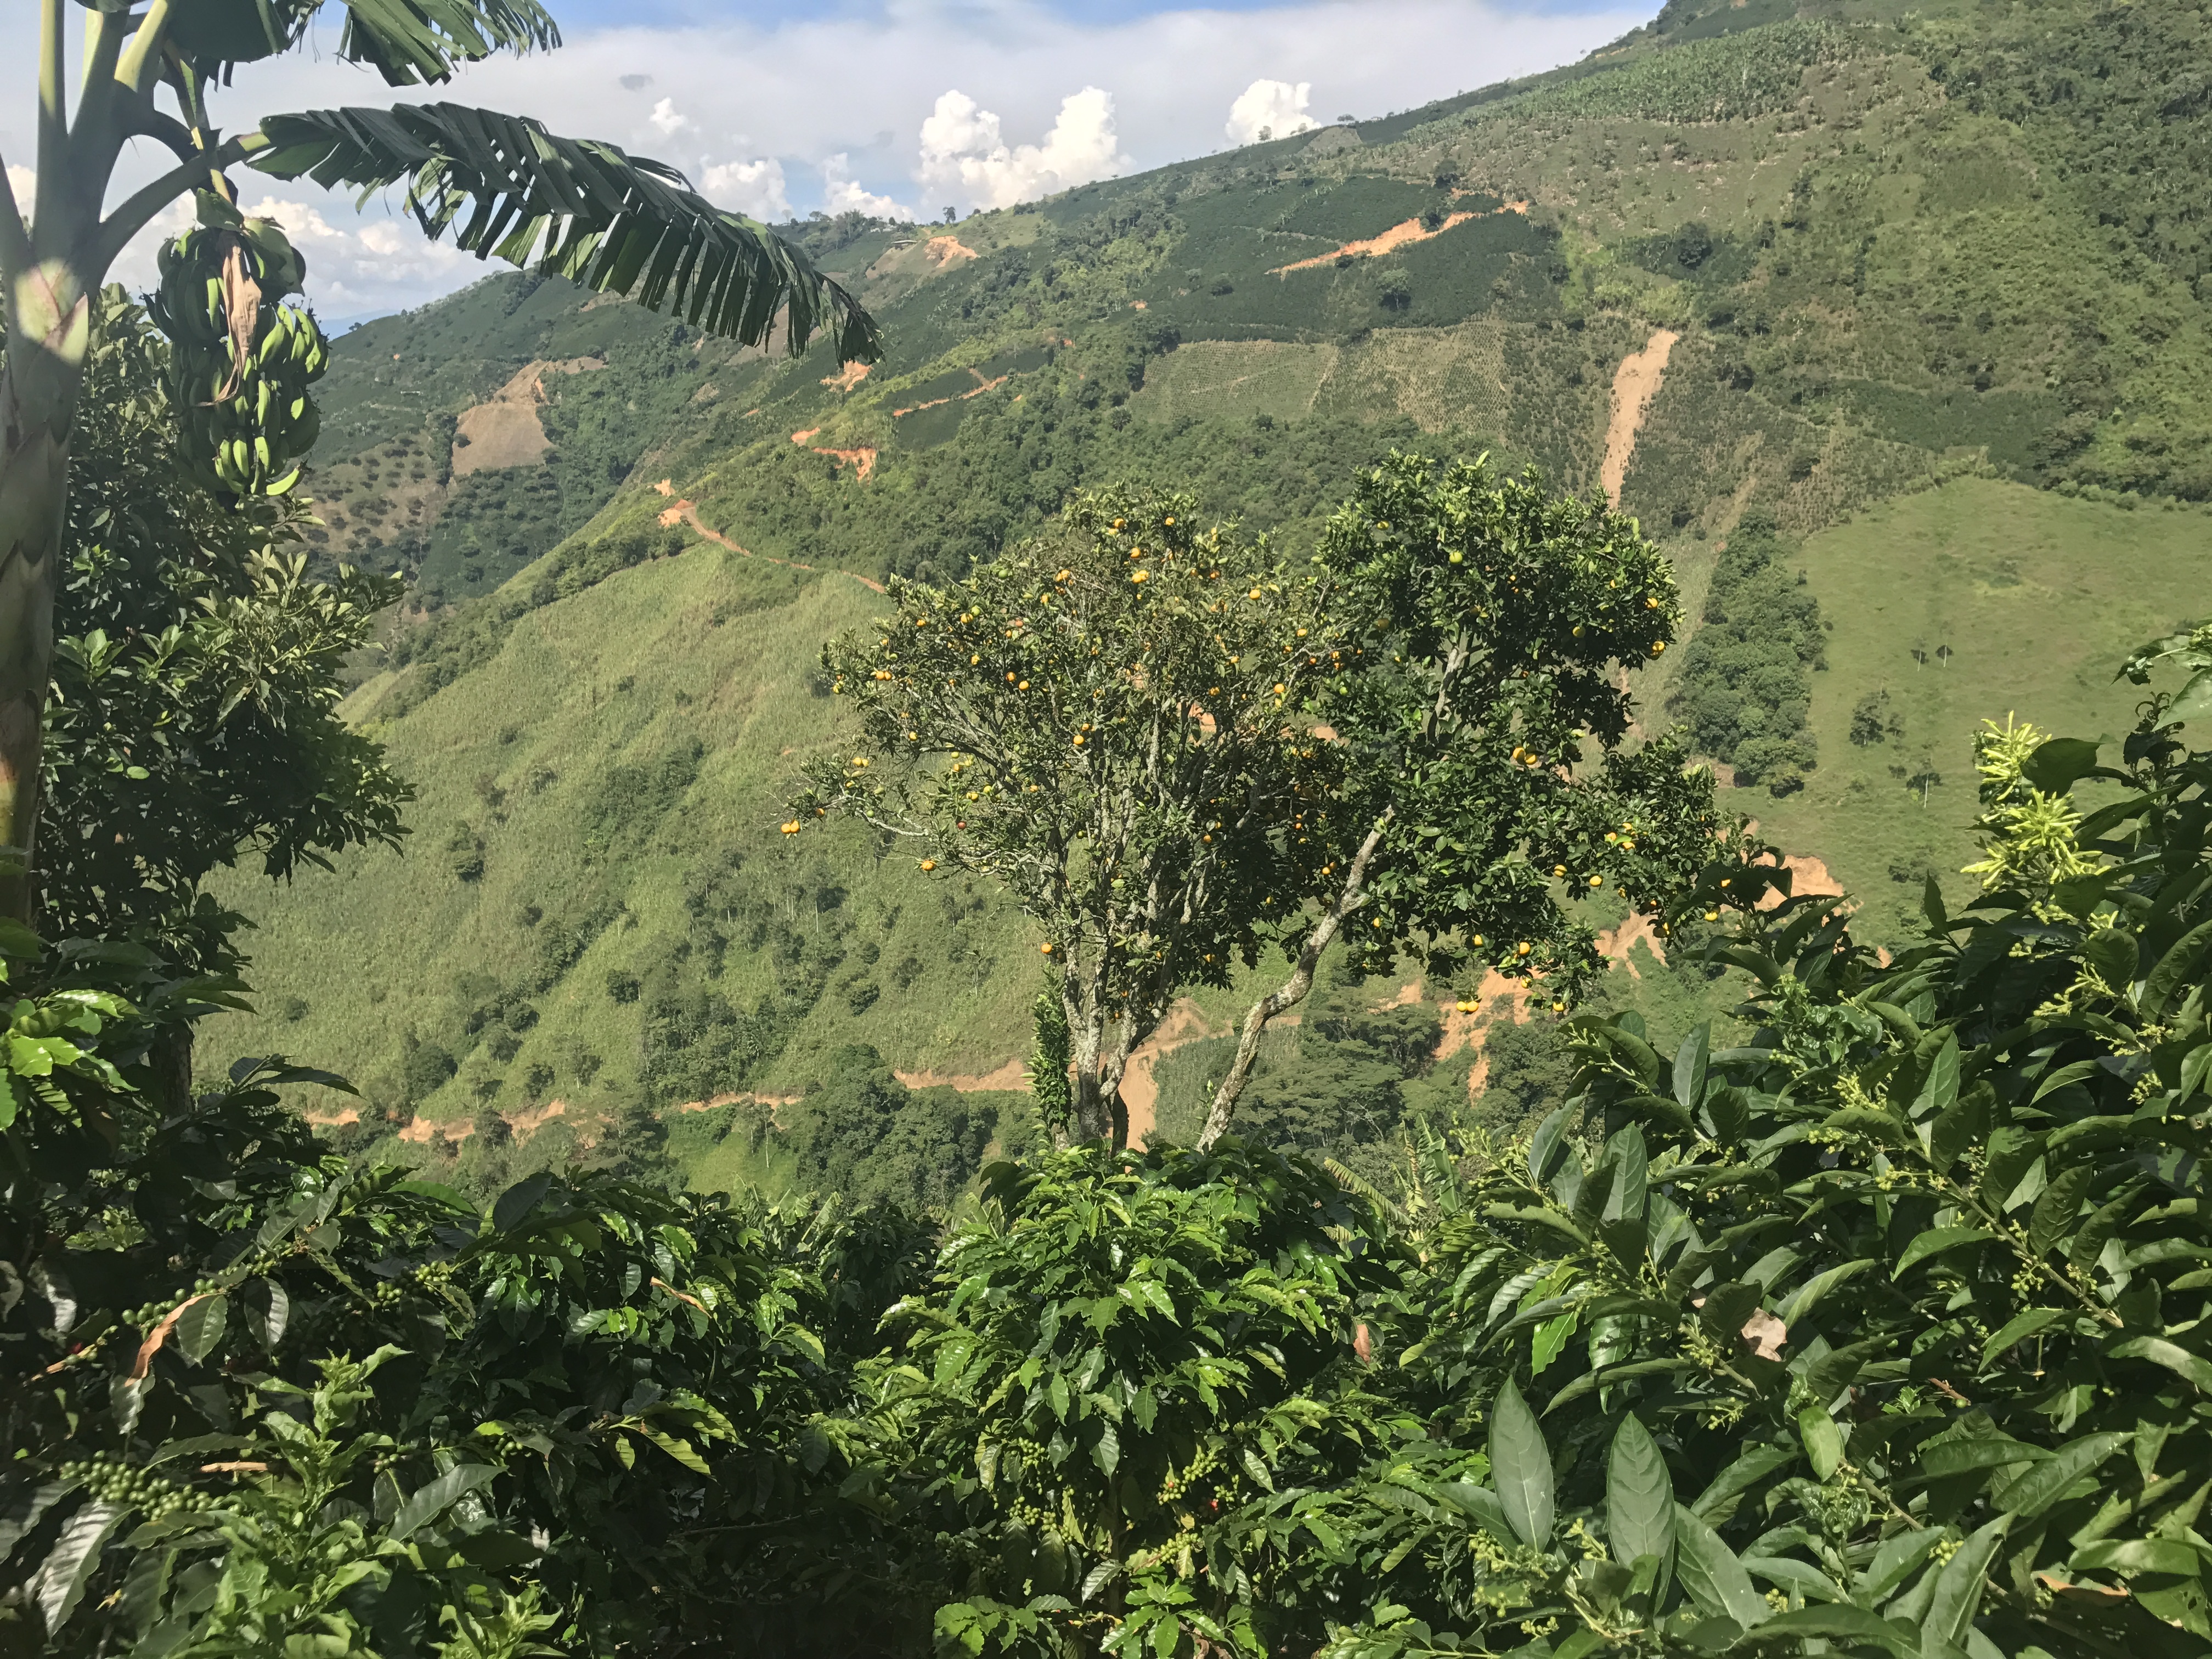
mountains, colombian, vegetation, tropical and subtropical coniferous forests, jungle, hill station, mountainous landforms, plantation, nature reserve, natural environment, biome, forest, rainforest, mountain, plant, tree, plant community, mount scenery, leaf, hill, highland, valdivian temperate rain forest, adaptation, landscape, temperate broadleaf and mixed forest, chaparral, shrubland, tropics